KIMEP University

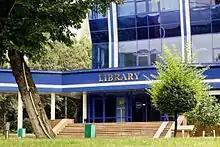
The Olivier Giscard d'Estaing Library at KIMEP

KIMEP's campus in south-central Almaty occupies the premises of the former Higher Party School of the Communist Party of Kazakhstan. It includes three main academic buildings, a library, sports center, dormitory, various fields, benches and other facilities.